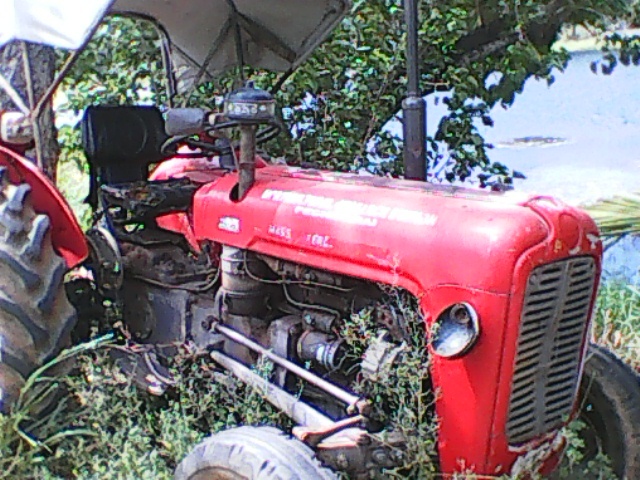
Old tractor in ARS THirupathisaram